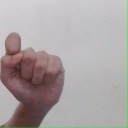
अक्षर: घ